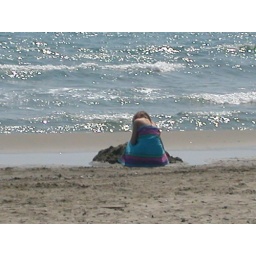
me peeing in some kid's sand castle moat at Palavas